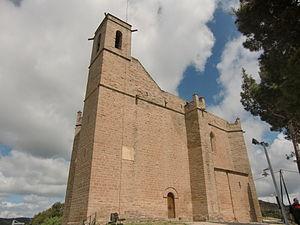
Rubió est une commune de la province de Barcelone, en Catalogne, en Espagne, de la comarque d'Anoia.